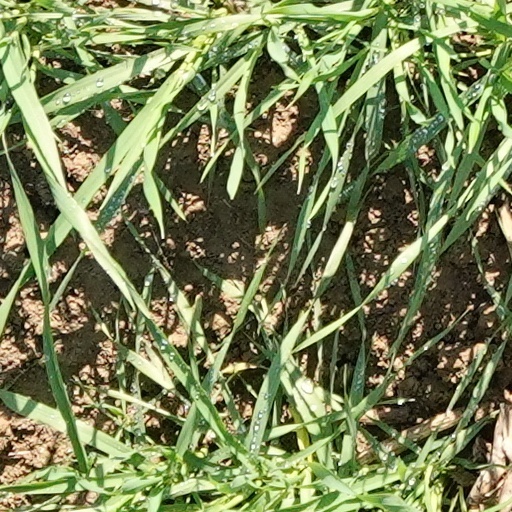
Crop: wheat